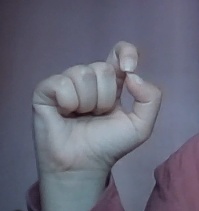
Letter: fa